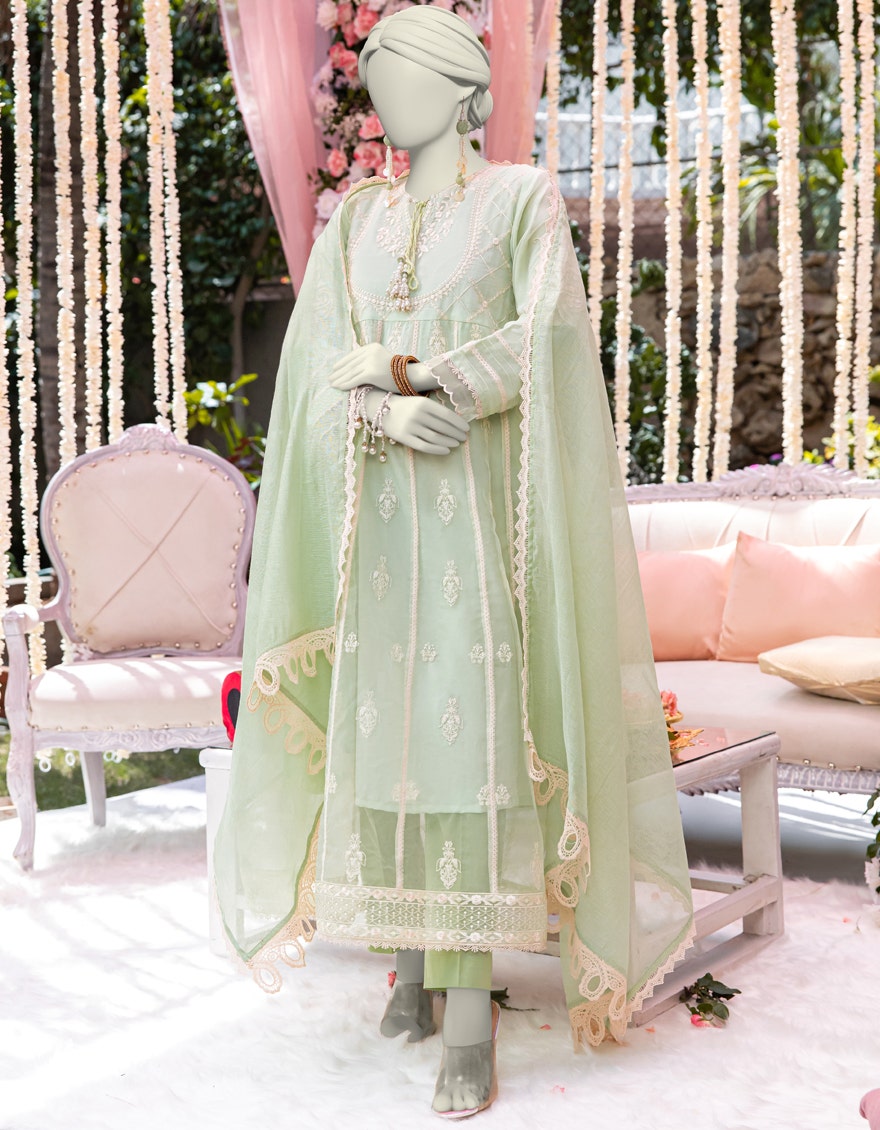
mint green embroidered salwar suit